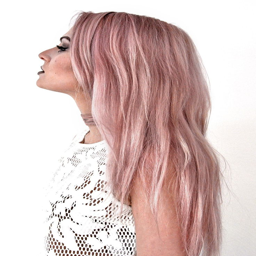
this review and tutorial will help you get the gorgeous smokey mauve locks that dreams are made of .